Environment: lab
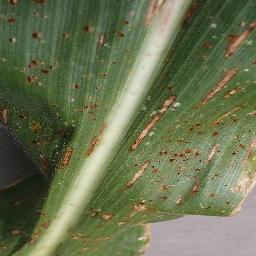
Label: gray_leaf_spot